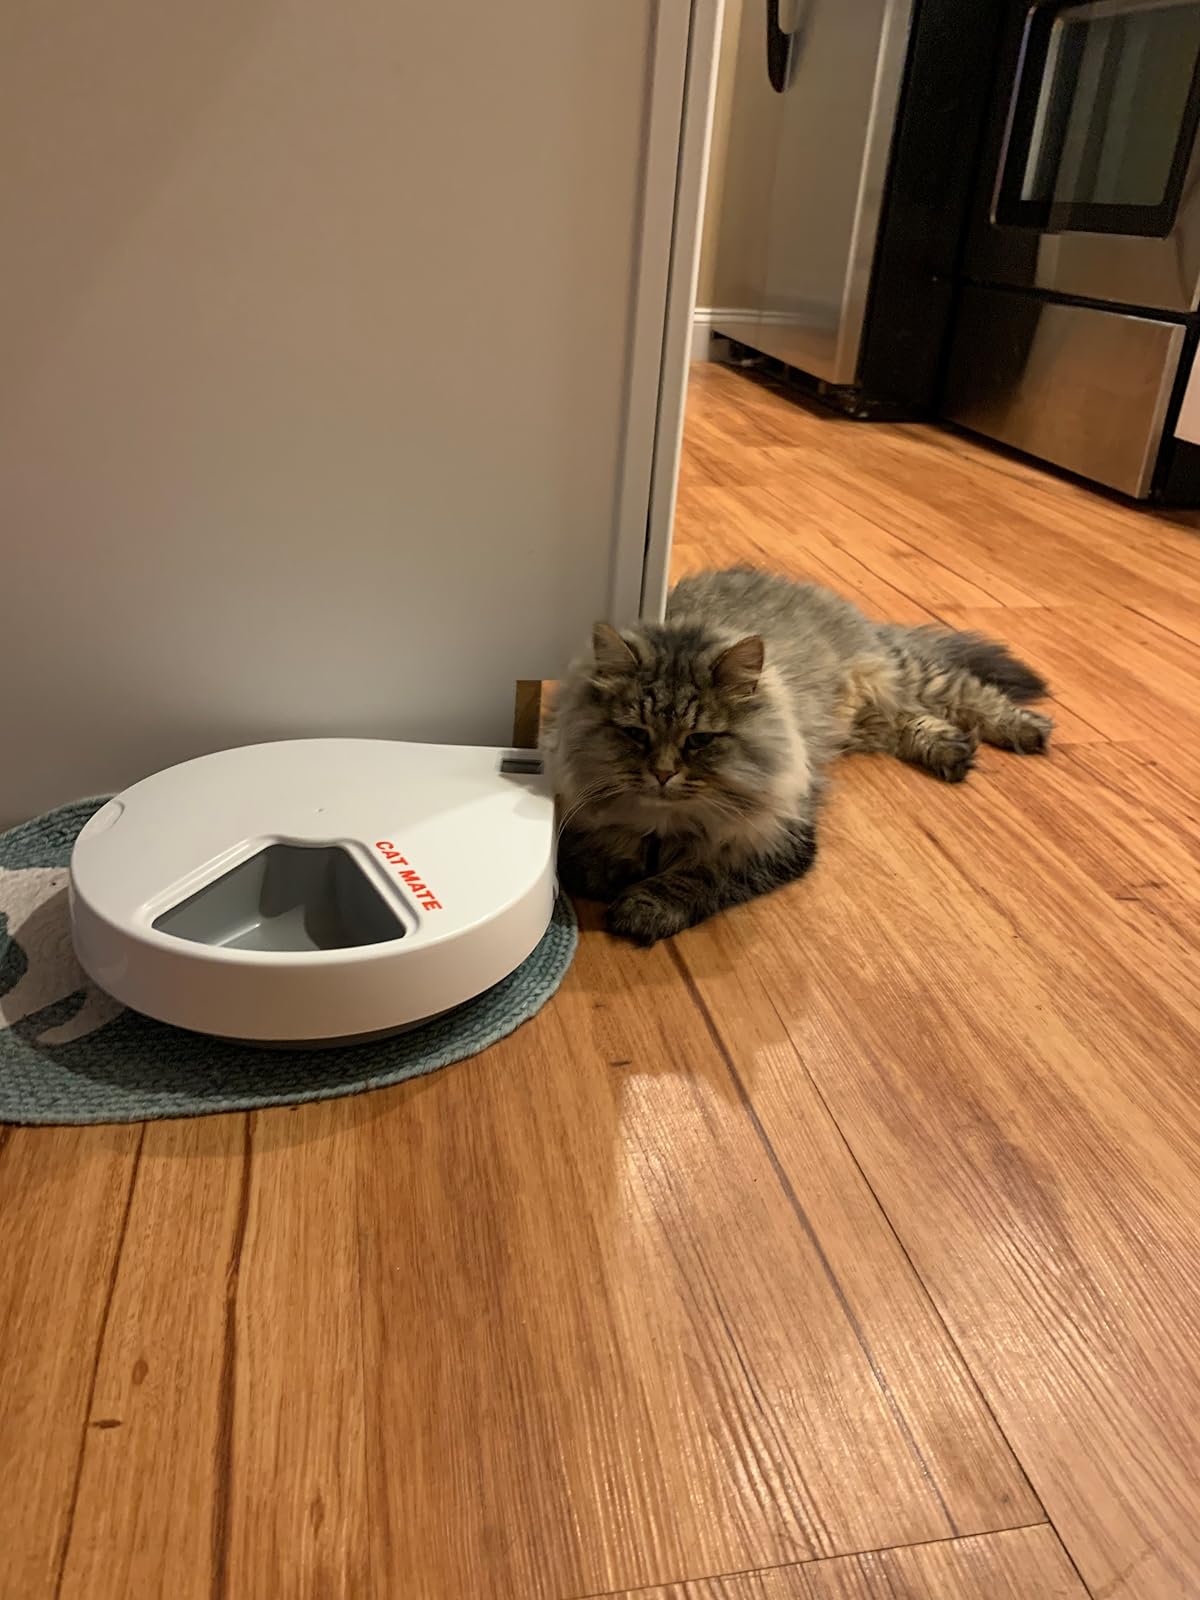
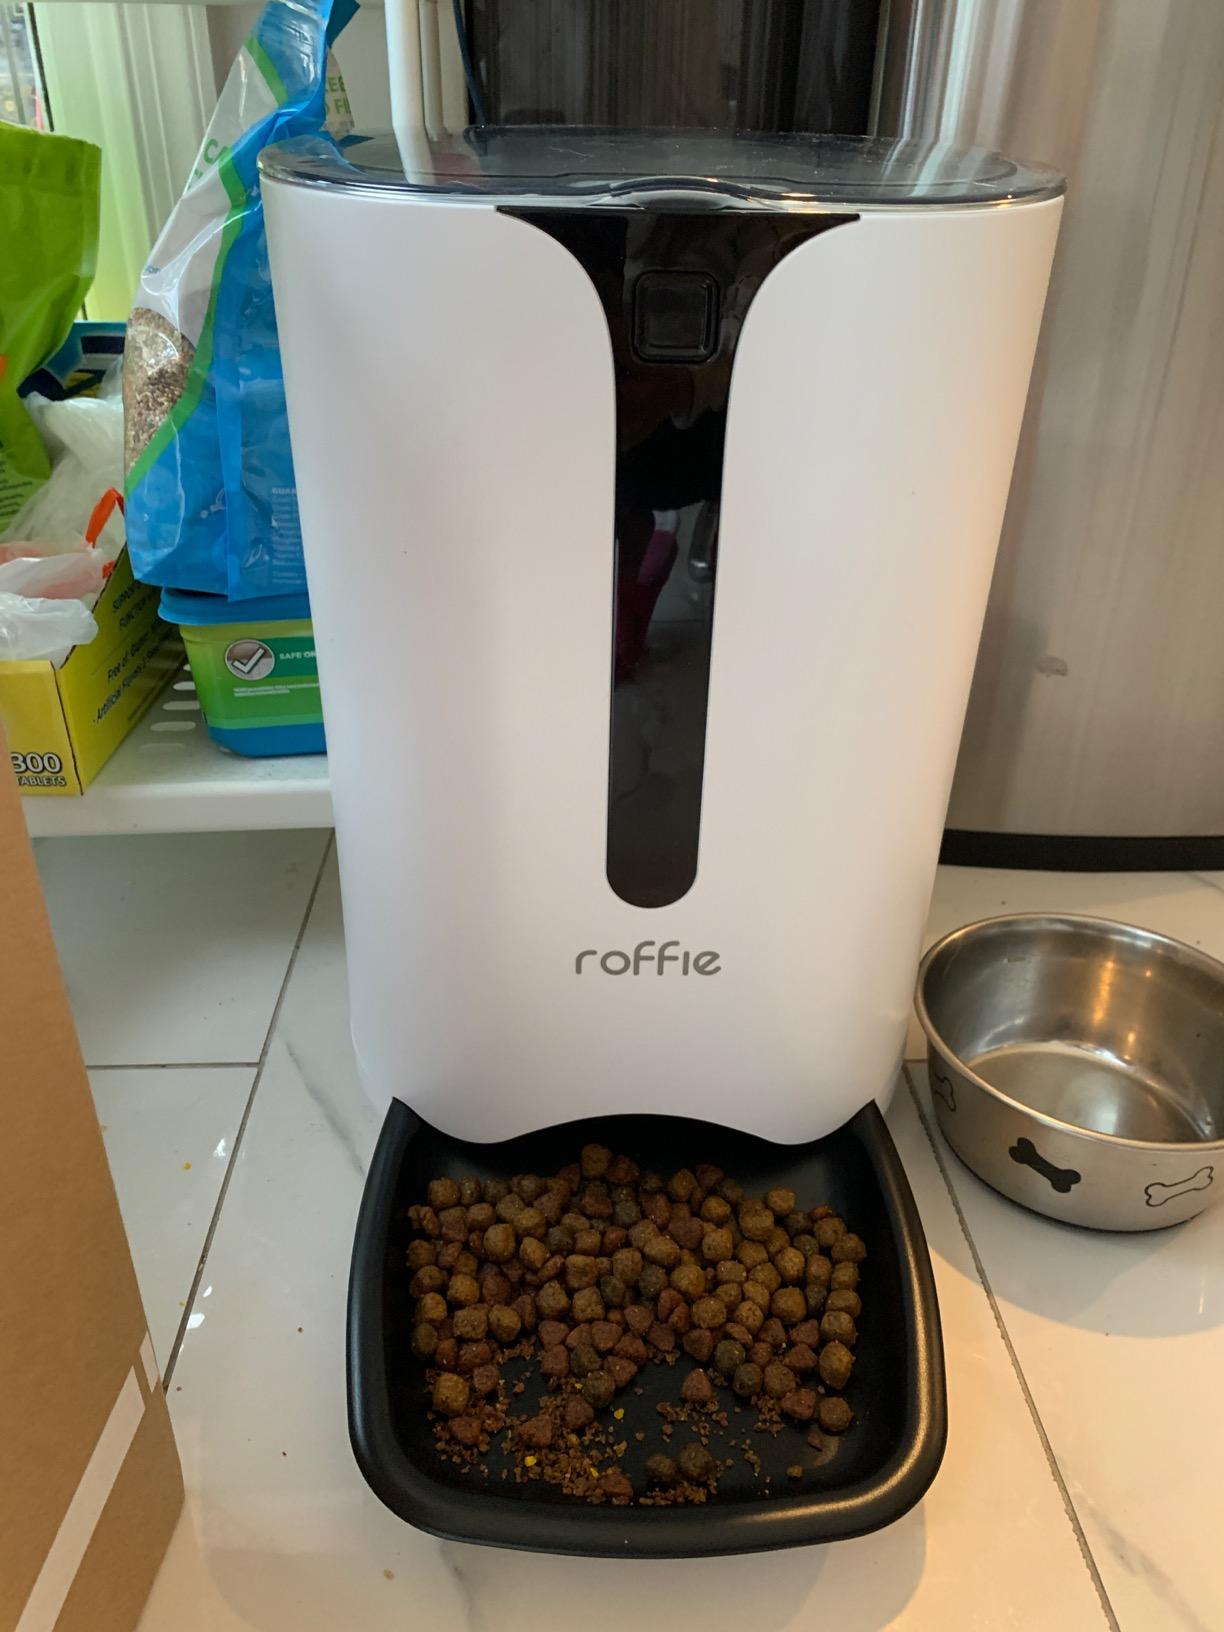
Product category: items_feeder
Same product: no